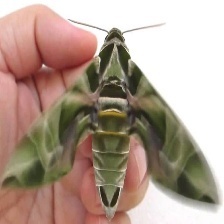
Species: OLEANDER HAWK MOTH